MV Royal Daffodil (1962)

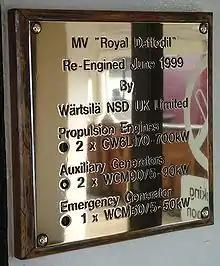
MV "Royal Daffodil" engine specifications plaque, added during the 1998-99 refit

The "Overchurch" was given her major refit in 1998 at Lengthline Ship Repairers in Manchester, which resulted in a major rebuilding of all decks. Her funnel and bridge were removed during this process together with other parts of her superstructure to permit access into the engine room for removal of the redundant machinery. After installation of new engines, the superstructure was rebuilt. New engines and auxiliaries were fitted and the resulting transformation was spectacular. Her original funnel and bridge, including binnacle and brass helm, were retained, albeit with some minor additions. The ferry also retains its original pair of Kockums Supertyfon TA 150/195 air horns. They sound at F sharp and are a slightly different model from her sisters'.